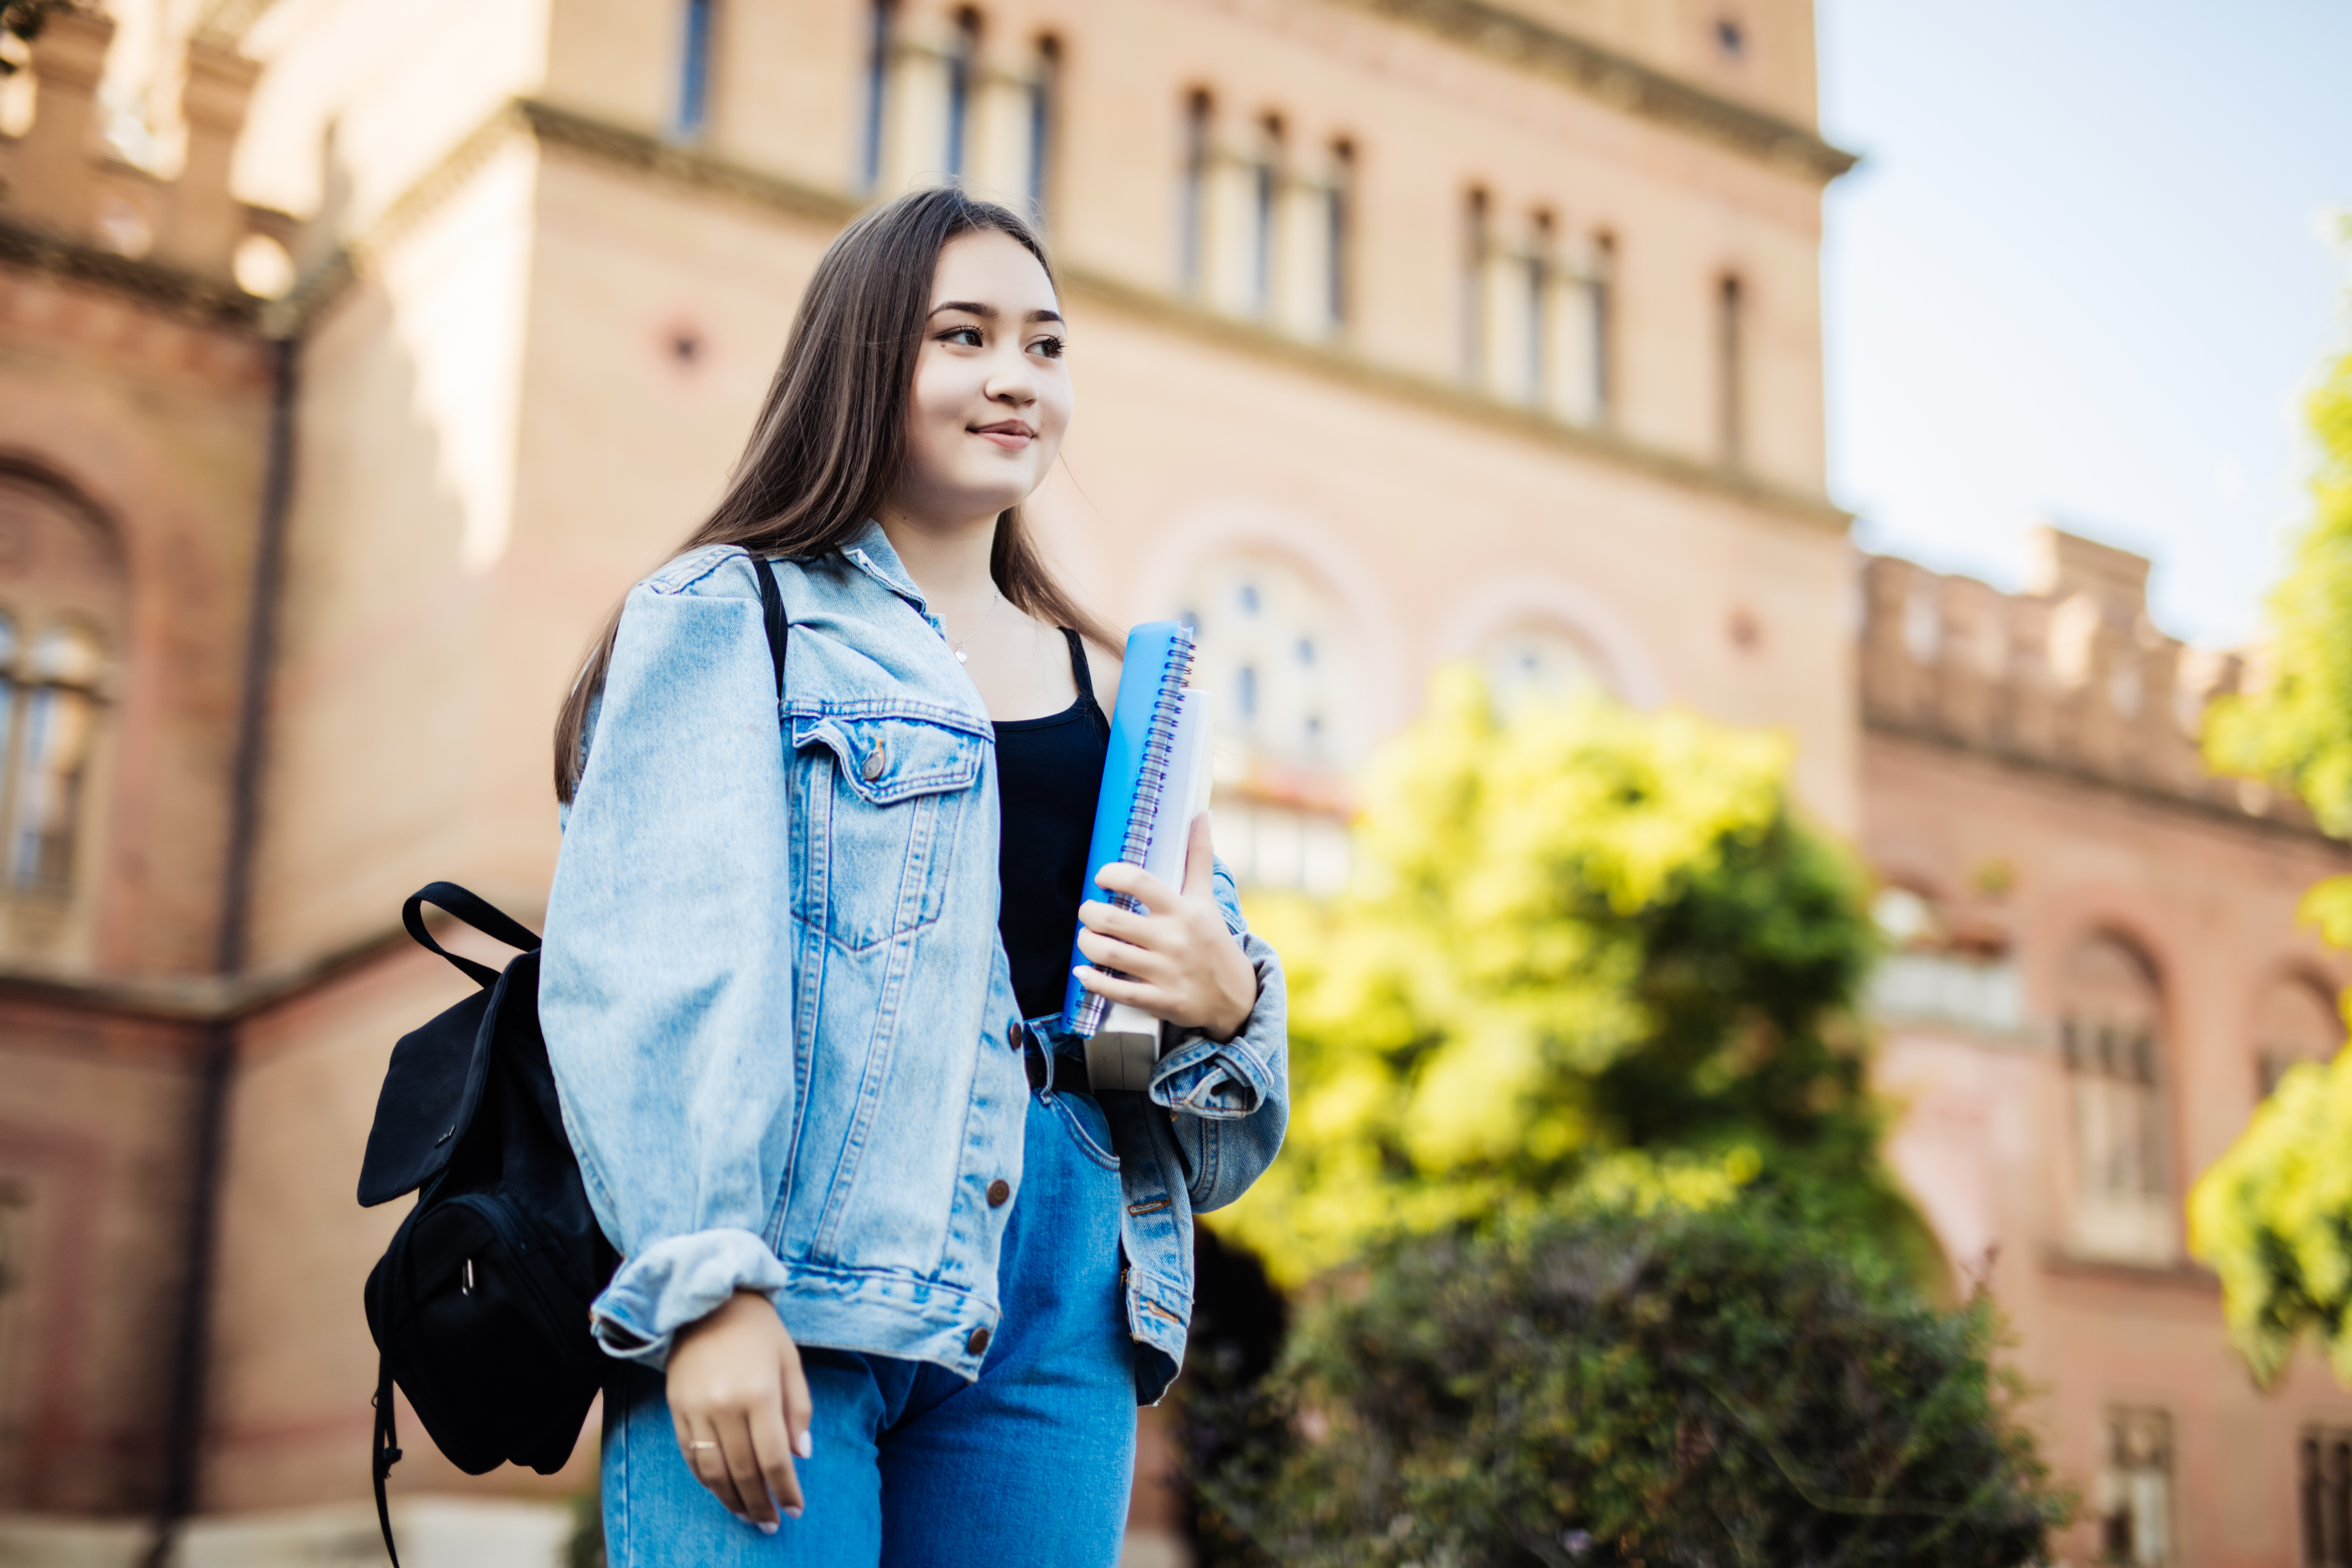
background, person, girl, summer, book, nature, school, spring, outdoor, adult, green, chinese, caucasian, education, female, lifestyle, portrait, study, park, women, blue, teen, student, smile, backpack, bag, asian, outside, people, campus, teenager, happy, young, college, university, mixed, looking at camera, ethnicity, race, grass, beautiful, ethnic, high, copyspace, teenage, twenties, 20s, brunette, standing, model, denim, street fashion, photograph, jeans, clothing, fashion, yellow, beauty, textile, shoulder, snapshot, cobalt blue, electric blue, jacket, shirt, outerwear, photography, top, sleeve, waist, street, trousers, plant, style, blouse, travel, fashion accessory, blazer, tourism